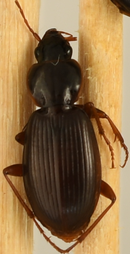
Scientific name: Synuchus impunctatus
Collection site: UNDERC Site (UNDE), plot UNDE_007